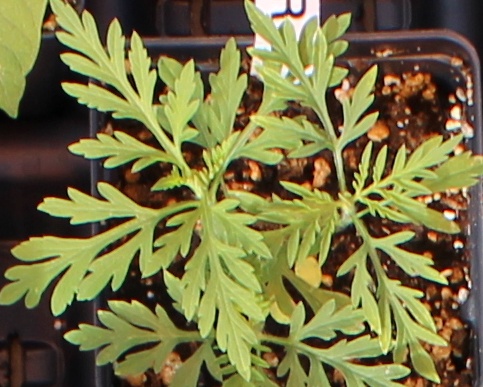
Label: Ragweed